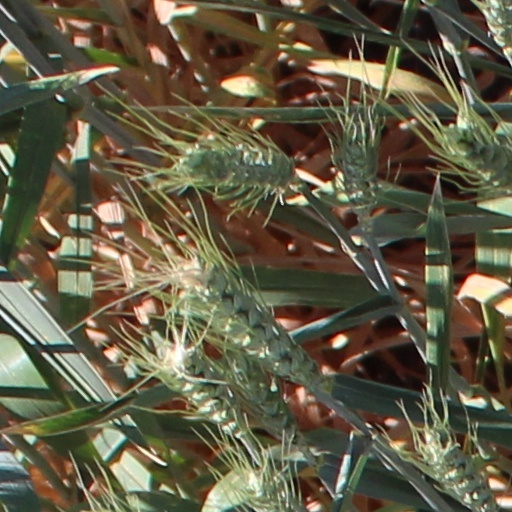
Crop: wheat